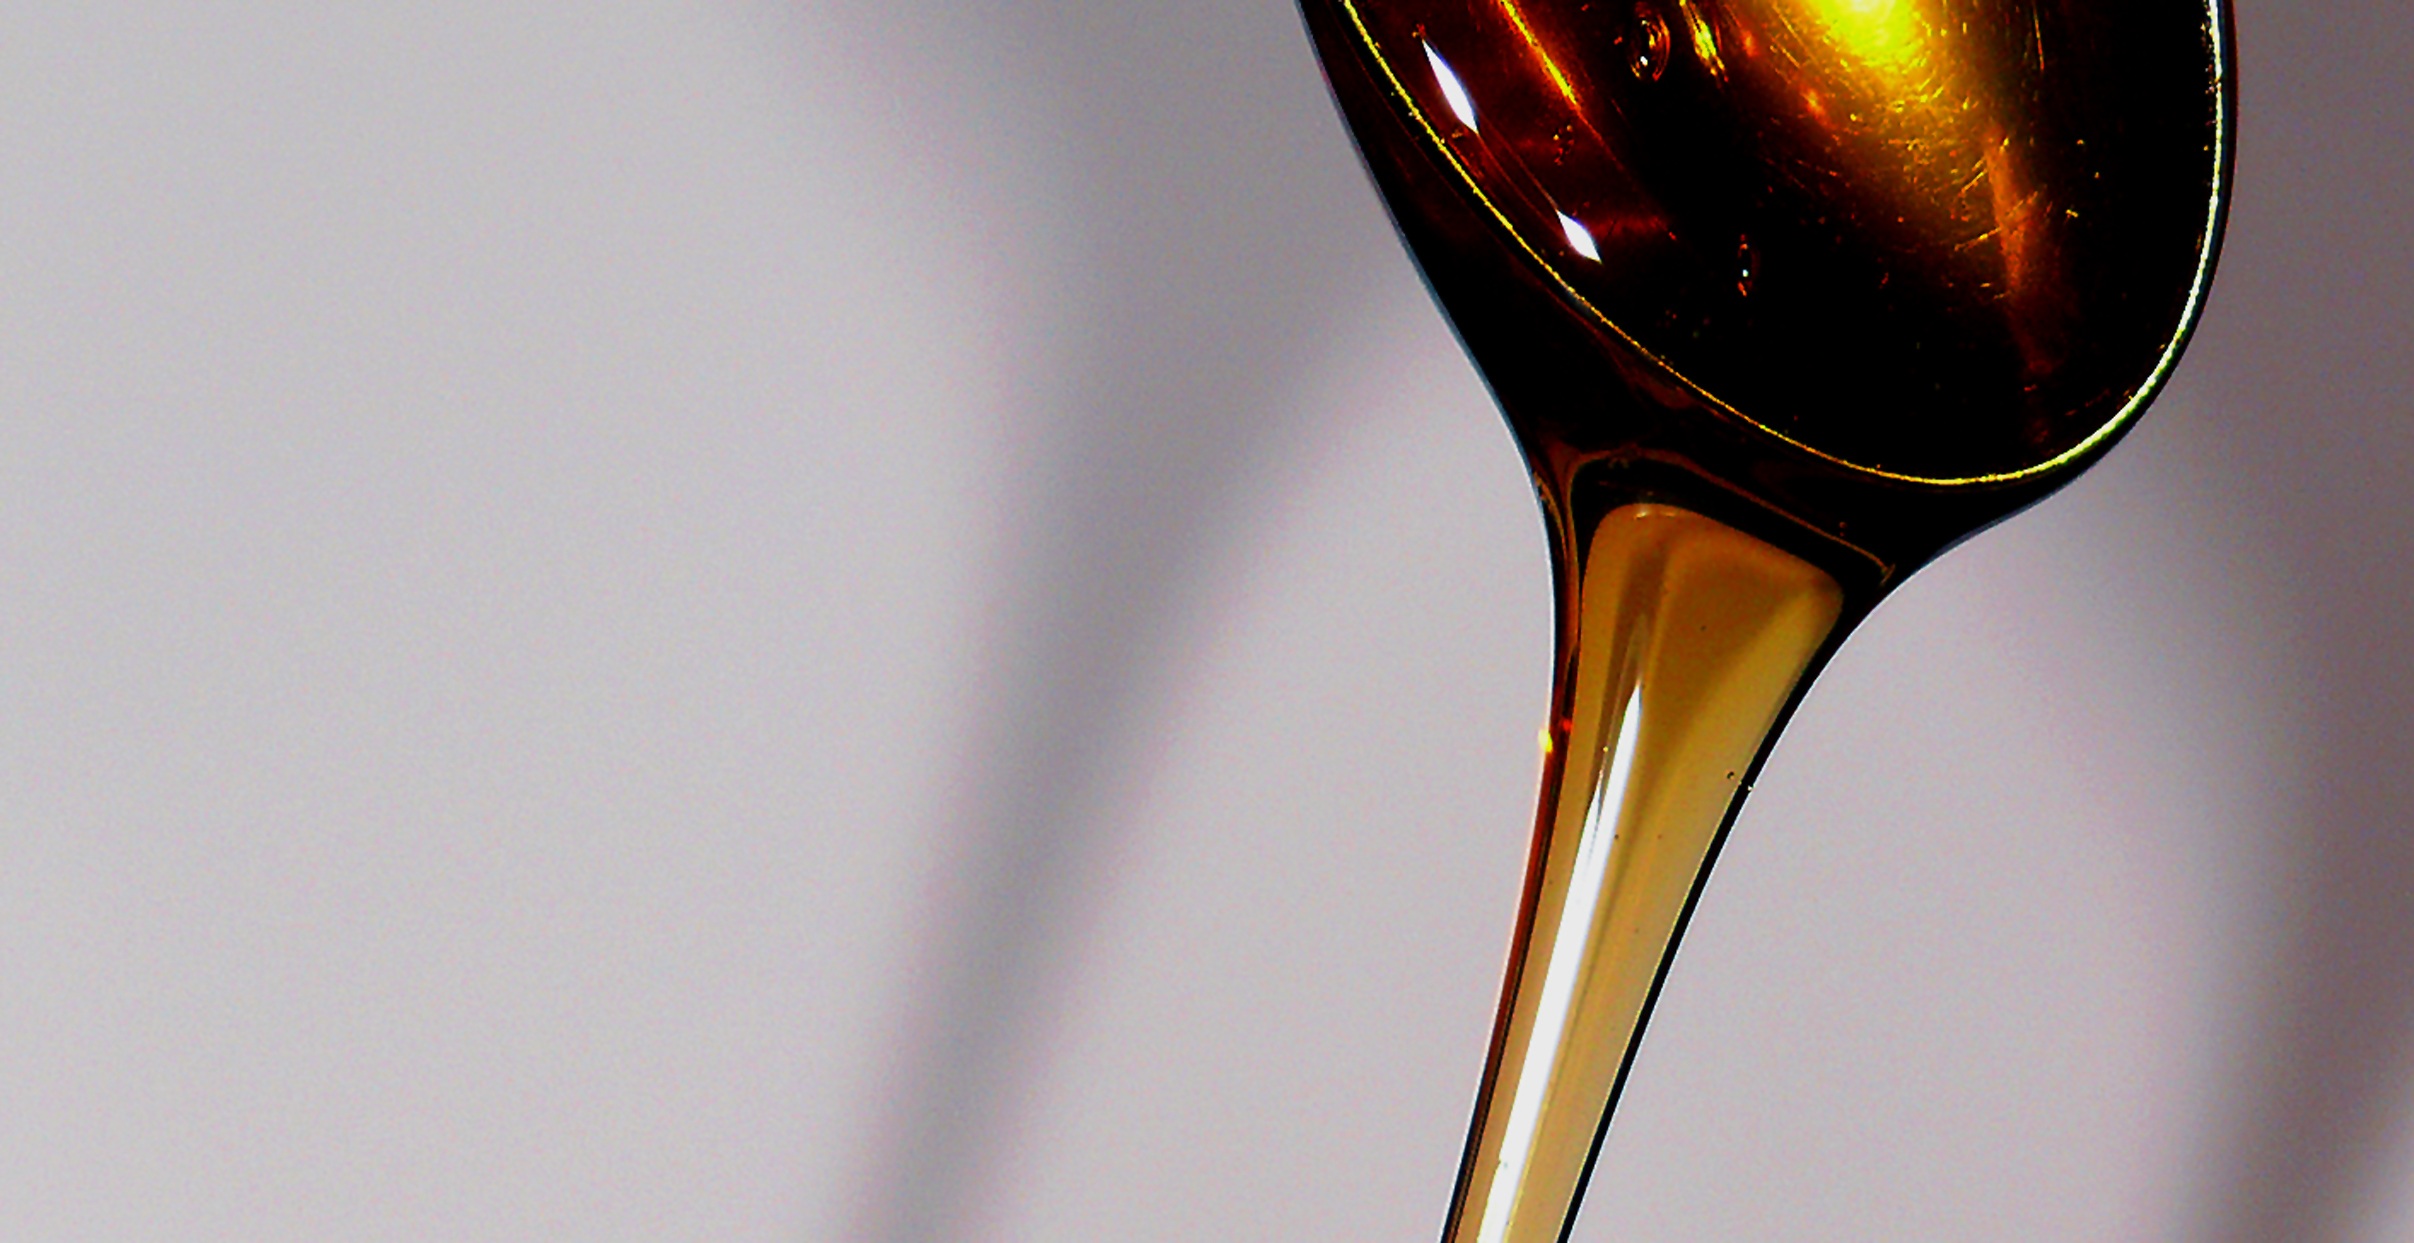
wine, glass, honey, drink, yellow, close up, wine glass, nectar, macro photography, honeyed, honey dipper